City of Camberwell

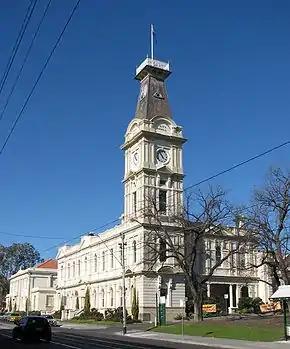
Camberwell Town Hall

The City of Camberwell was a local government area about east of Melbourne, the state capital of Victoria, Australia. The city covered an area of , and existed from 1914 until 1994.